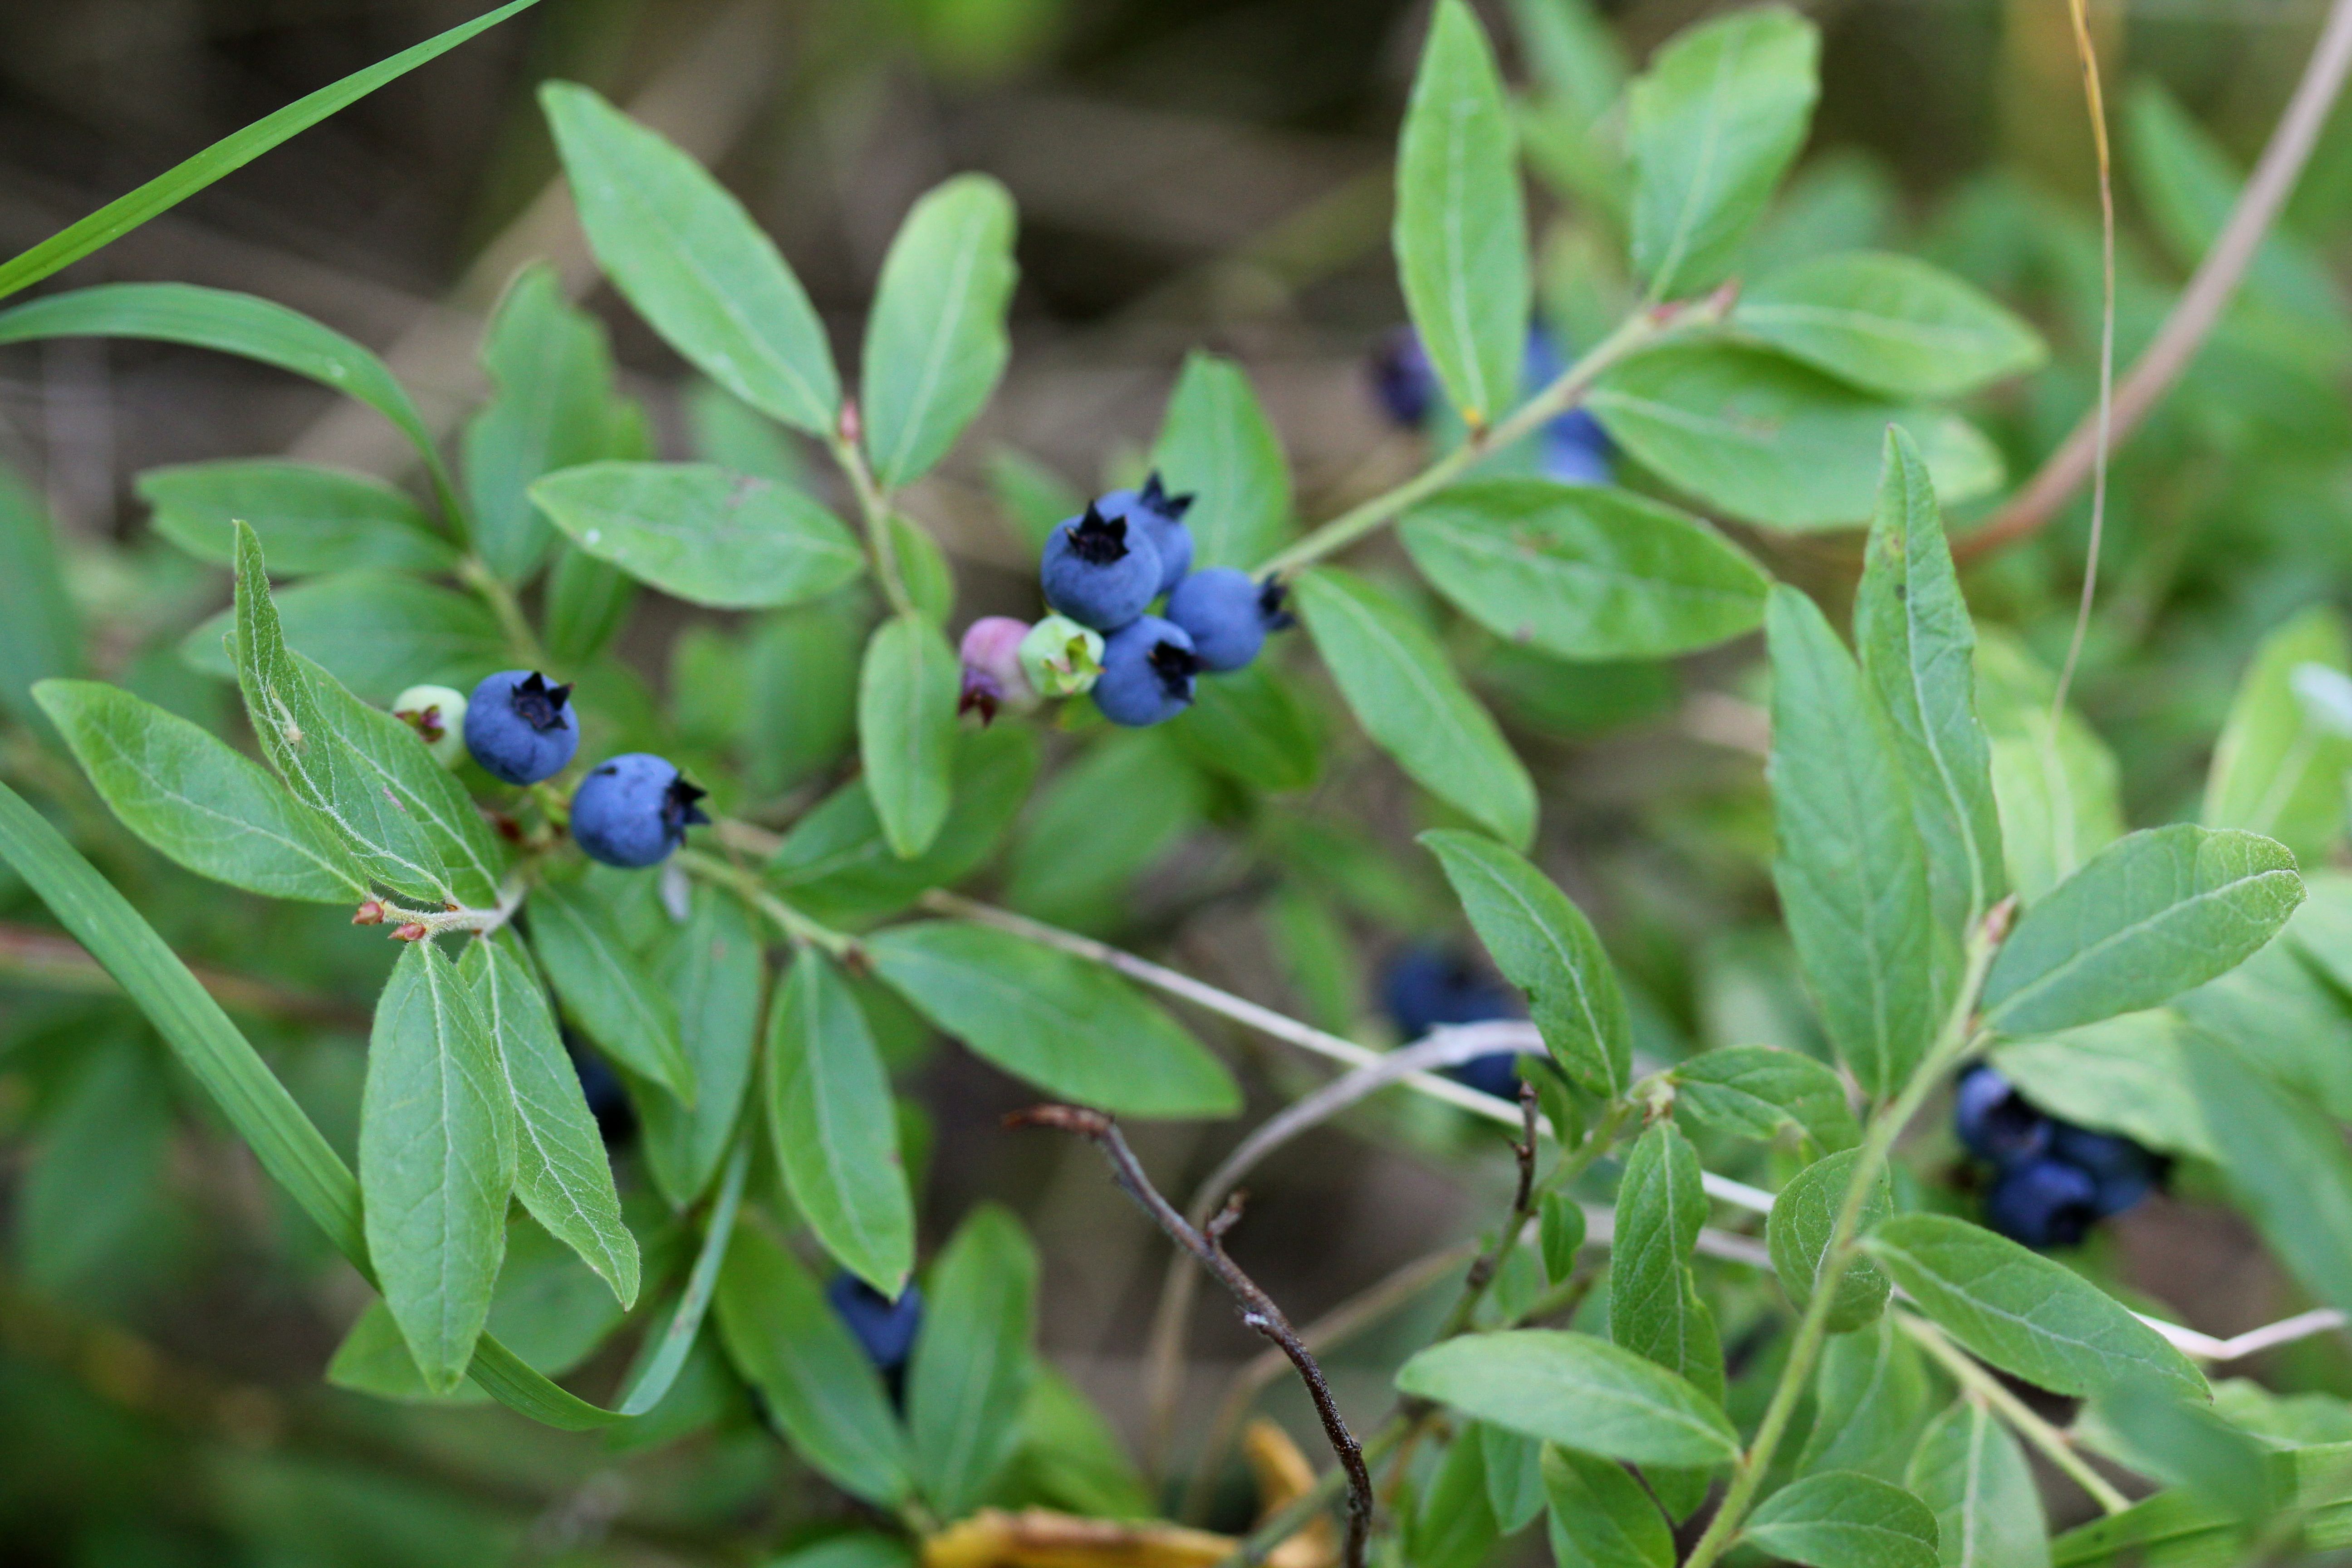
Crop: corn
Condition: rust